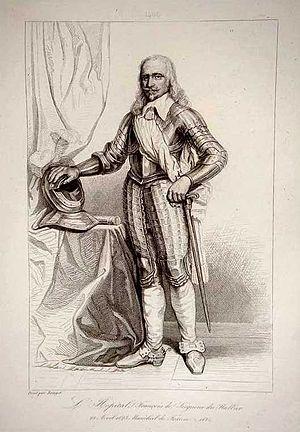
fr:François_de_L'Hôpital, maréchal de France (1583-1660)Date Français
Cette page recense, par règne ou mandat politique, les personnalités élevées à la dignité de maréchal de France, grand office de la couronne de France, leur portrait et leurs armoiries.